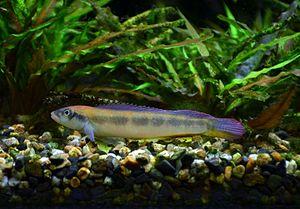
Cichlidé nain brochet ( Teleocichla prionogenys ). Aquarium tropical du Palais de la Porte Dorée, à Paris.